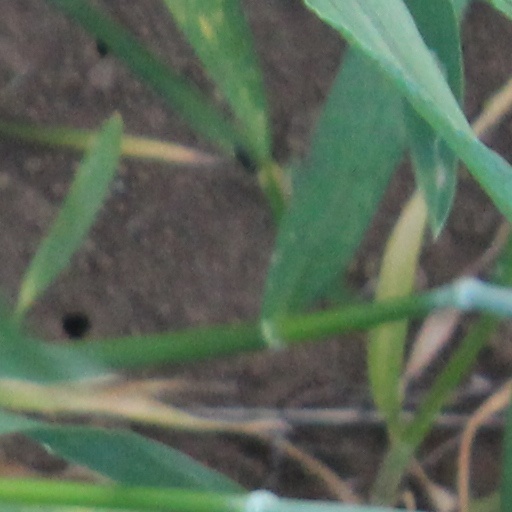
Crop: wheat